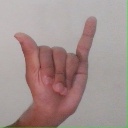
अक्षर: य